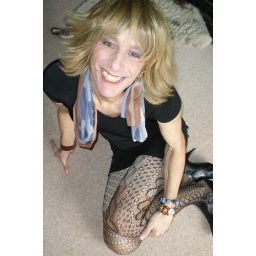
latest photoshoot in slinky black dress and patterned tights